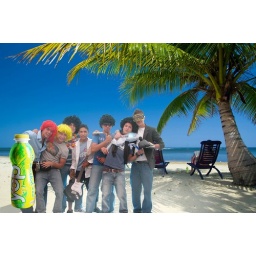
Relaxing under a palm tree on remote beach